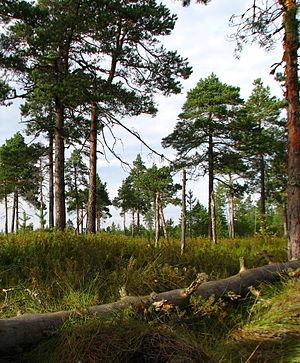
Cet article recense les zones humides de Russie concernées par la convention de Ramsar.